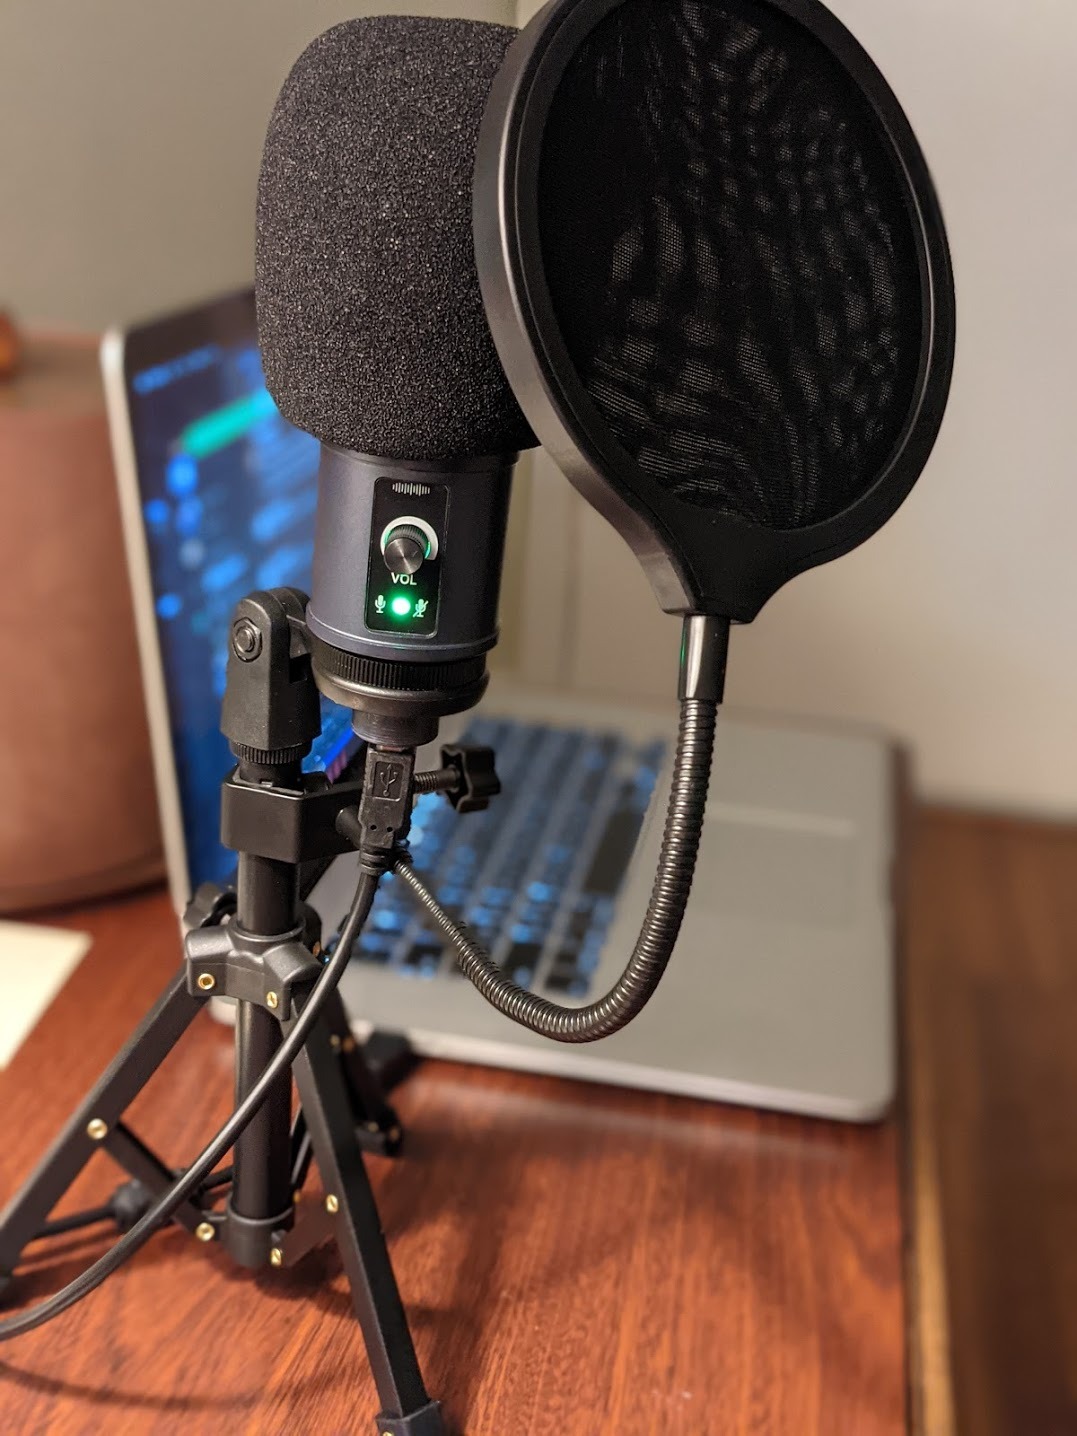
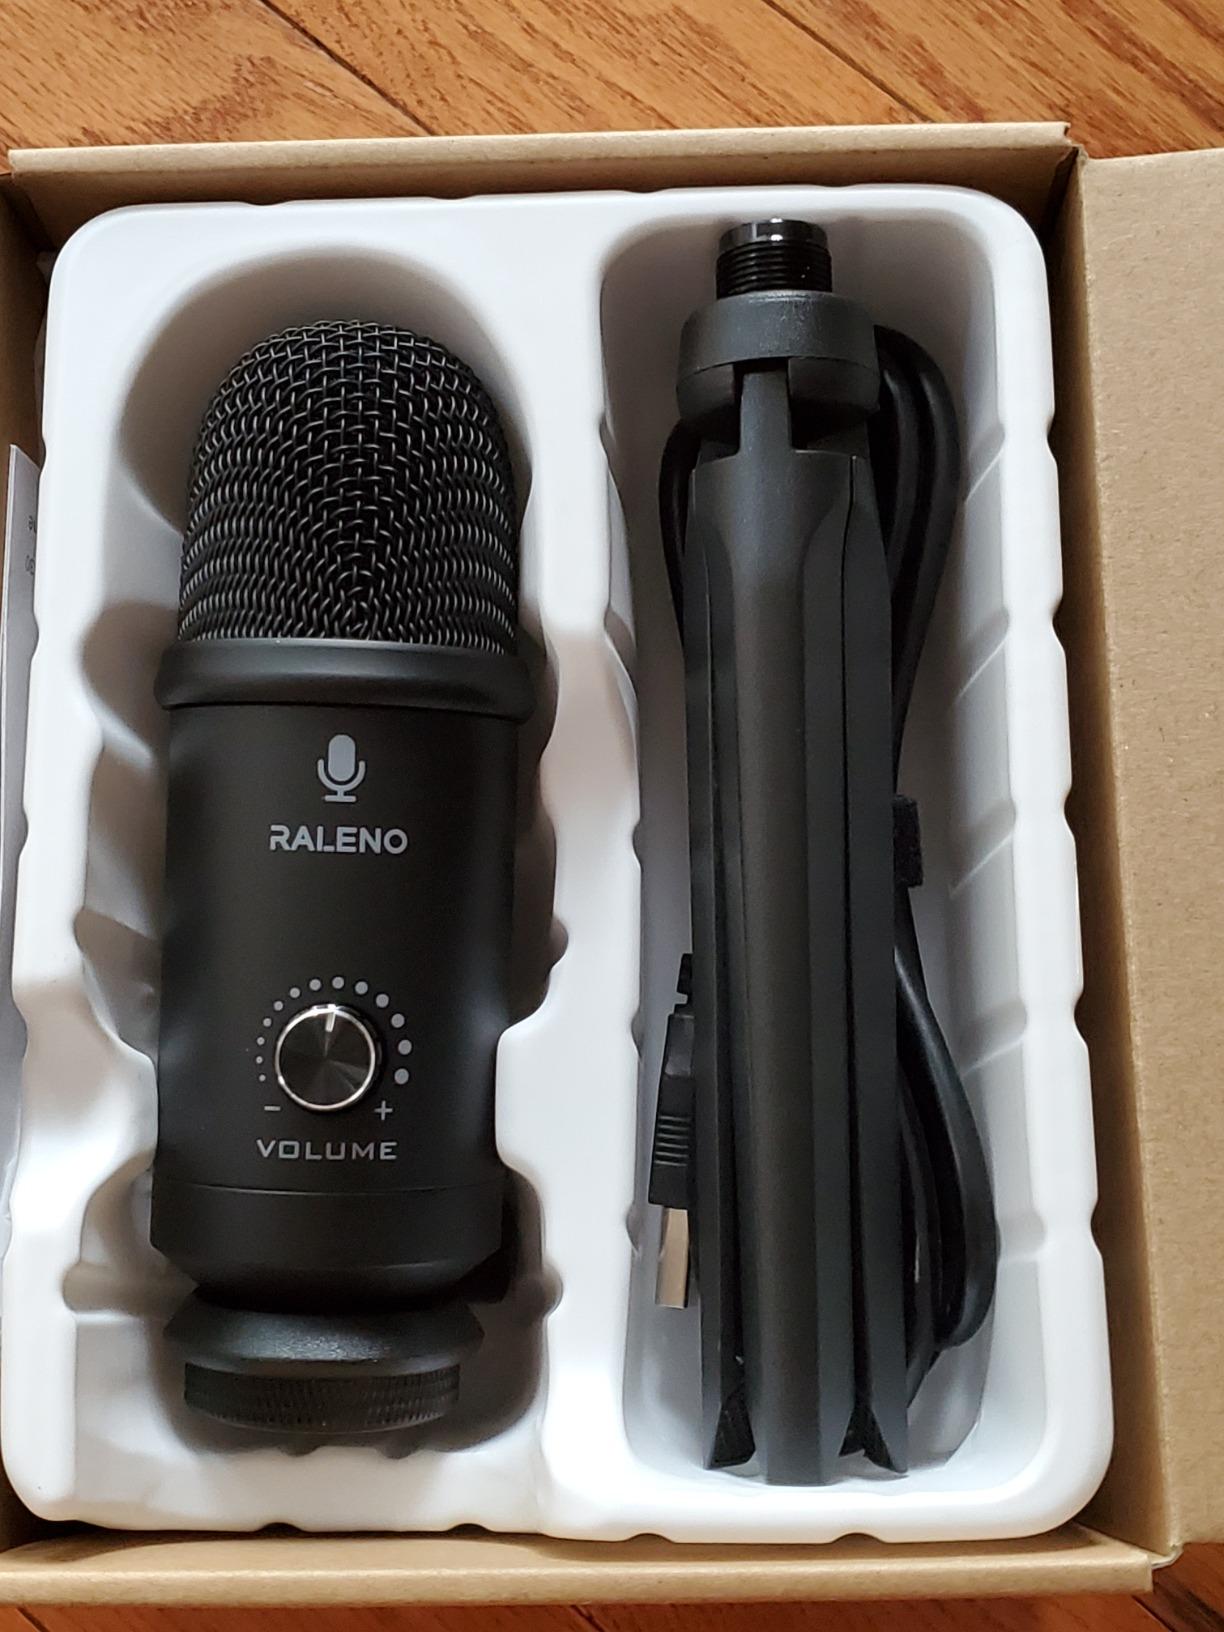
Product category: microphone
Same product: no